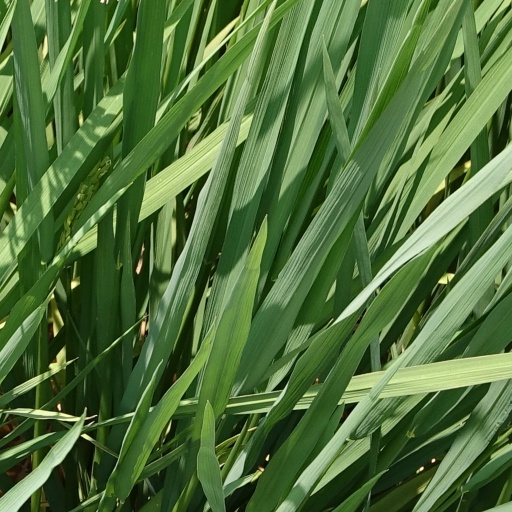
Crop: rice